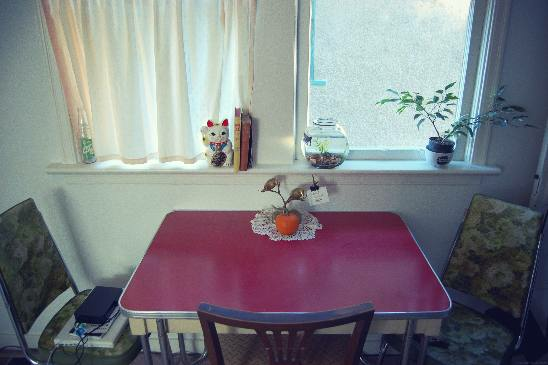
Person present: No